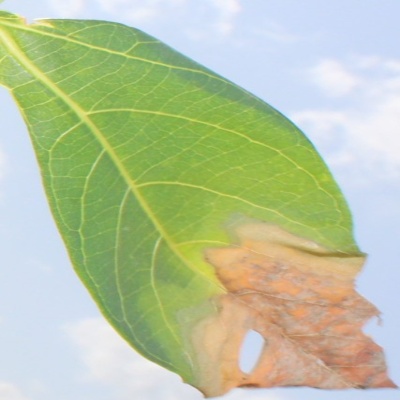
Crop: Cassava
Condition: bacterial blight